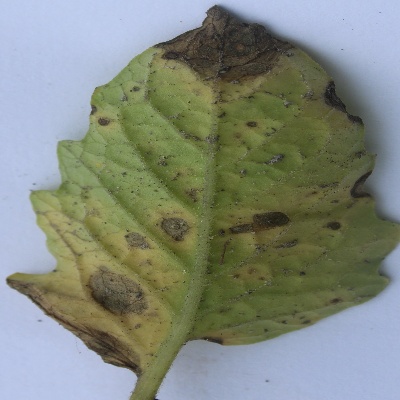
Crop: Tomato
Condition: septoria leaf spot